Des Deutschen Vaterland

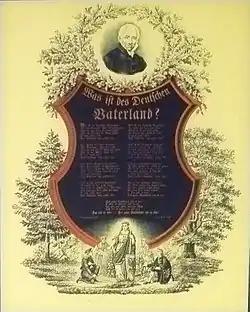
Was ist des Deutschen Vaterland

In the text, Arndt asks the German question and answers it by demanding a Greater German nation-state comprising all German-speaking areas in Europe. The song was performed for the first time in Berlin in 1814.